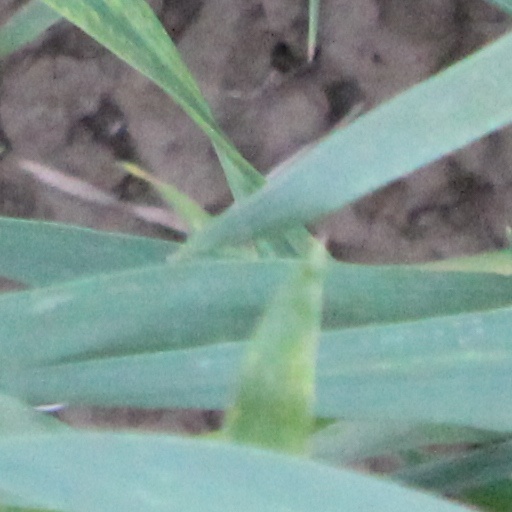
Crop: wheat